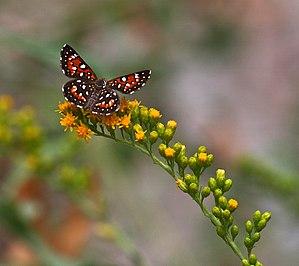
Apodemia est un genre d'insectes lépidoptères de la famille des Riodinidae.